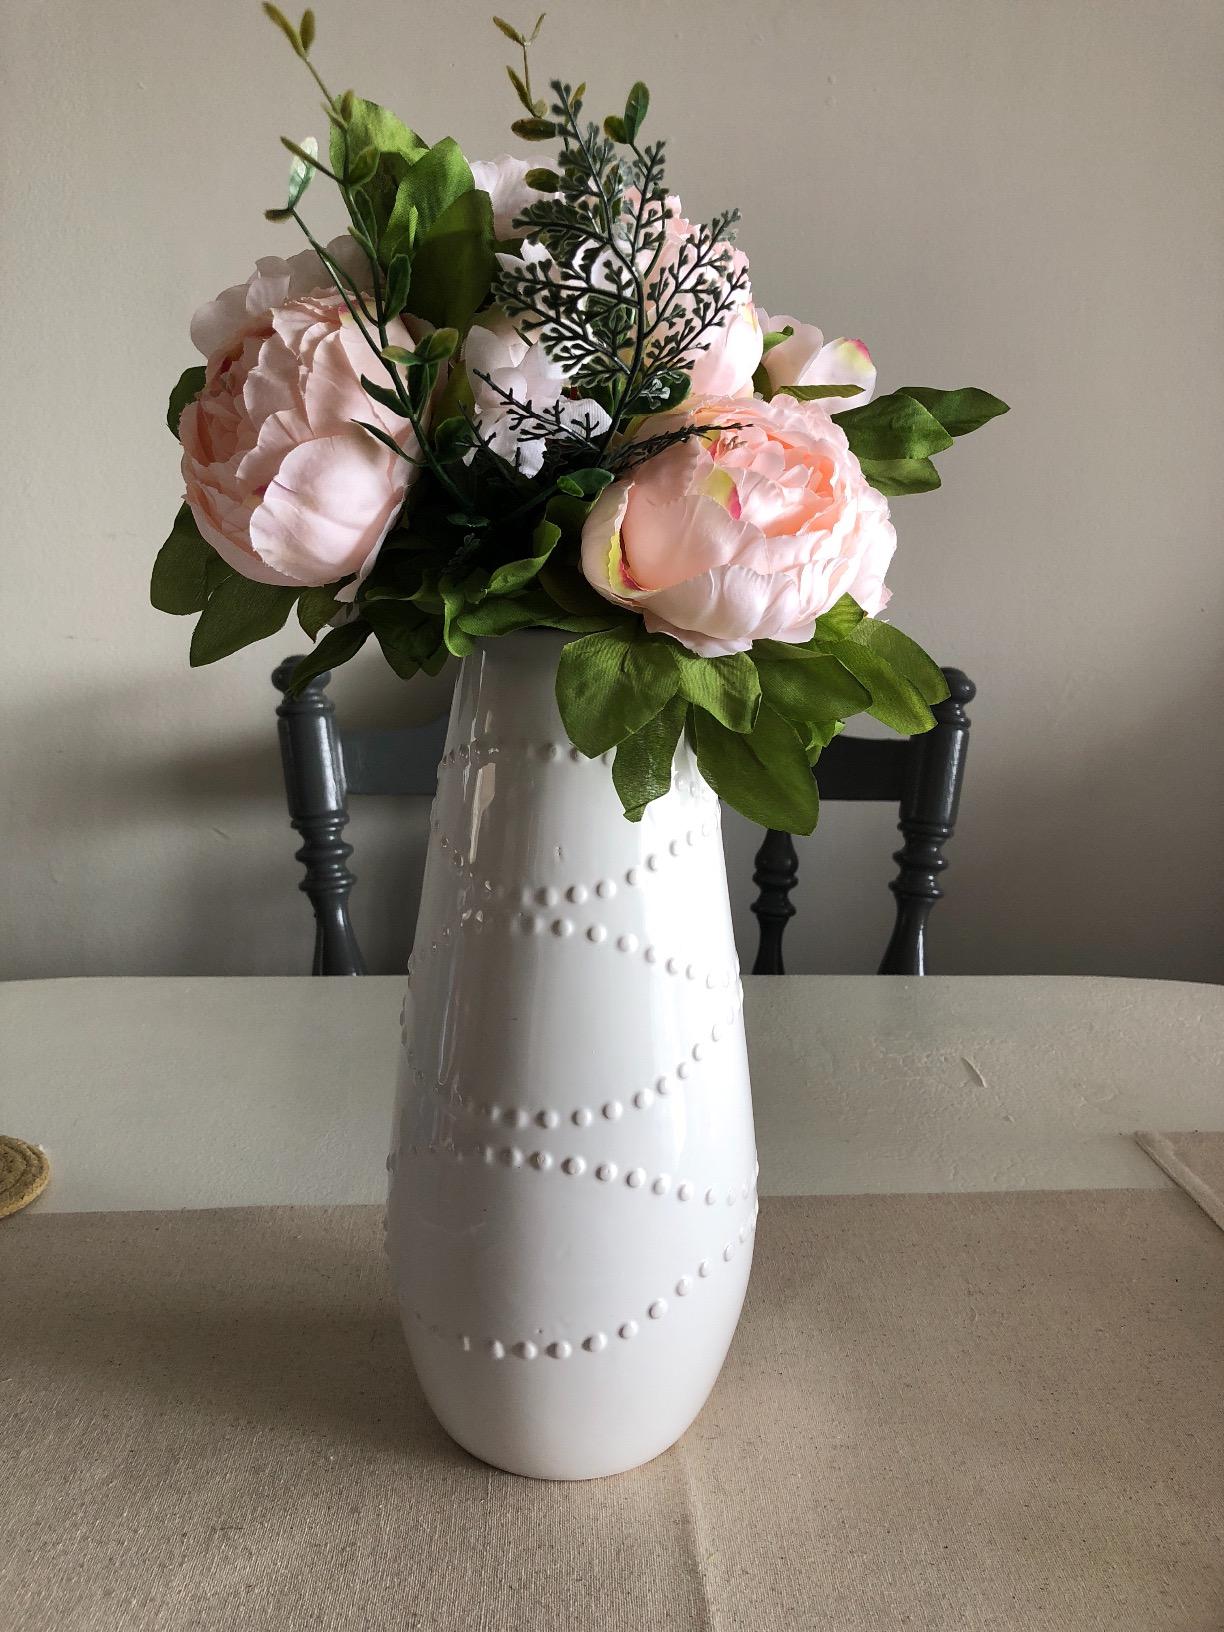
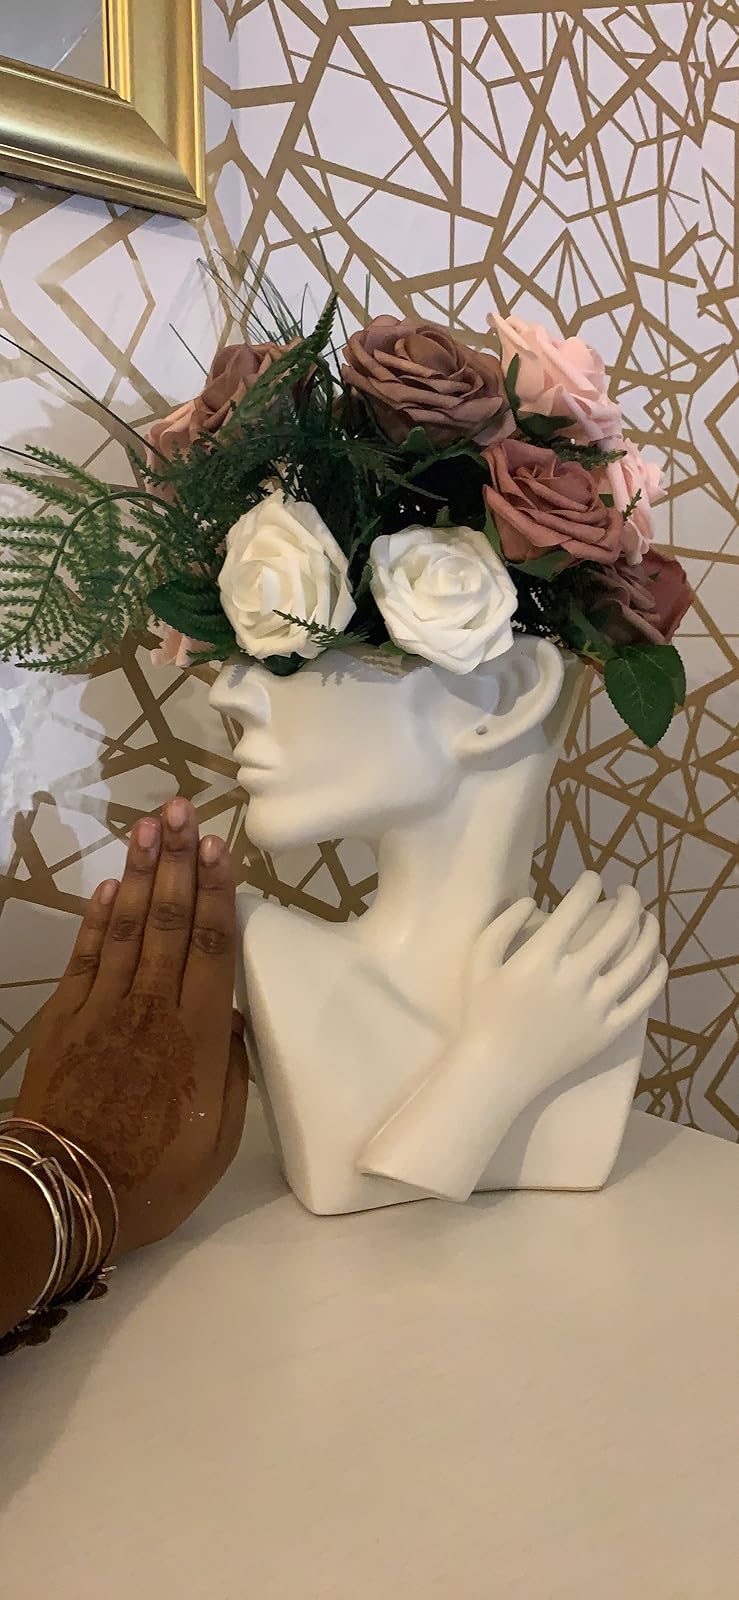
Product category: vase
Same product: no